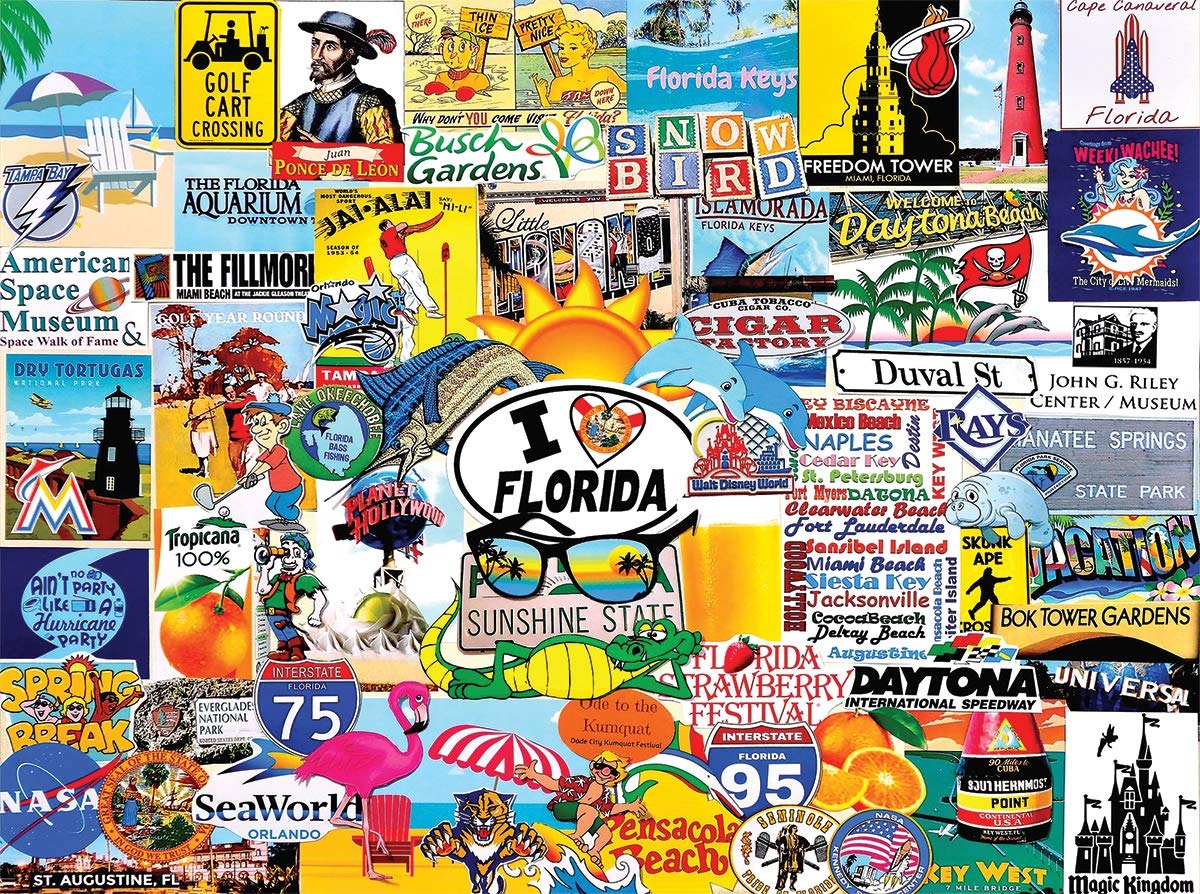
Item Name: White Mountain Puzzles I Love Florida - 1000 Piece Jigsaw Puzzle
Bullet Point 1: FL STATE: The Sunshine State appeals to many, including our neighbors who escape our New England weather for a few months in the sun. This collage depicts many of their favorite attractions & symbols.
Bullet Point 2: HIGH QUALITY DESIGN: This fun 1000 piece jigsaw puzzle contains thick interlocking pieces made from recycled premium blue chipboard that give a sturdy feel and easy grip. Made in the United States. Finished size is 24” x 30”.
Bullet Point 3: SPARE TIME: This puzzle comes with thicker and larger pieces, so it’s easier to grip and put together. It’s a favorite leisure activity for winter holidays or for any other relaxing time. For kids, puzzles are a unique alternative to toys.
Bullet Point 4: MORE TO PUZZLE BUILDING: Art jigsaw puzzles are a fun, inexpensive way to enjoy beautiful works of art first hand! Use to boost skills: hand-eye coordination, motor skills, problem solving, etc.
Bullet Point 5: ART & PICTURES: White Mountain presents beautiful puzzles created with photography and artwork. The paintings and photos include detailed images of natural landscapes, people, objects, and other classic designs.
Product Description: The Sunshine State appeals to lots of people, including many of our snowbird neighbors who escape our New England weather for a few months in the sun. This collage by Charlie Girard depicts many of their favorite attractions and symbols on a 1,000 piece puzzle with a finished size of 24” x 30”.
Value: 1.0
Unit: Count

Price: 28.99